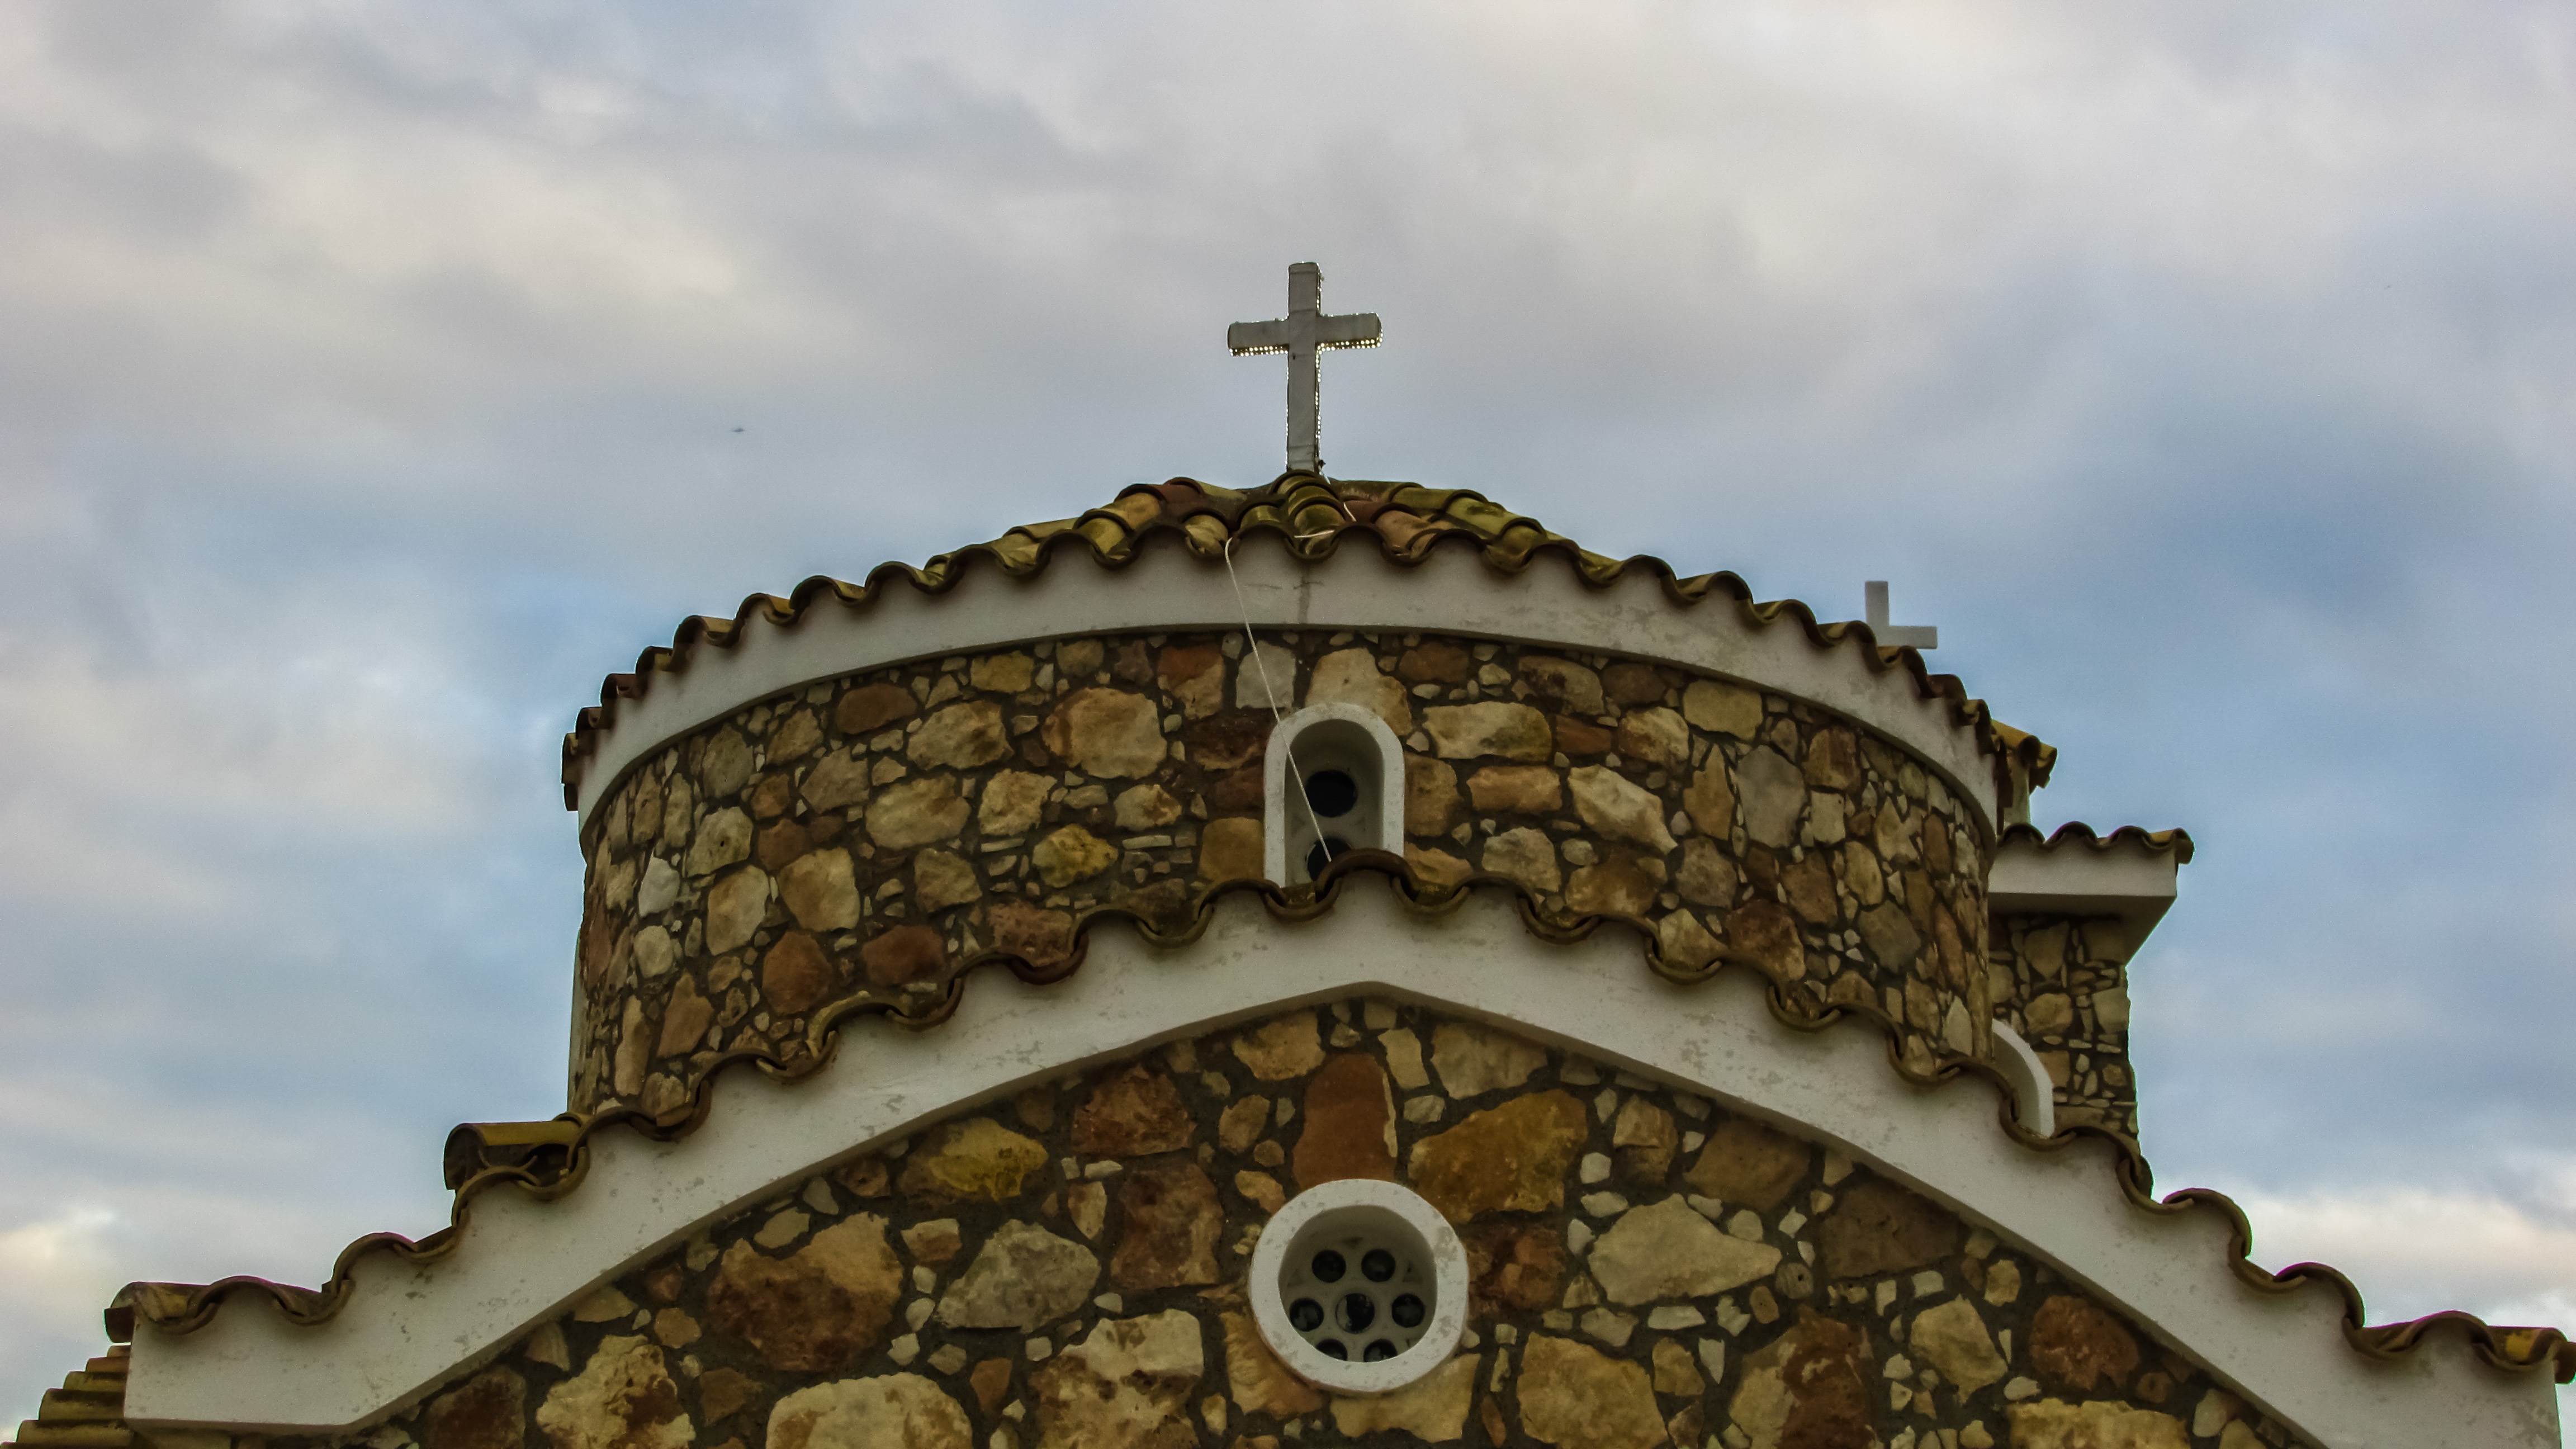
building, tower, landmark, facade, church, place of worship, monastery, dome, cyprus, protaras, ancient history